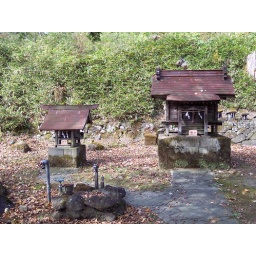
Shrine near the Kitahara's mountain house